Battle of Jena–Auerstedt

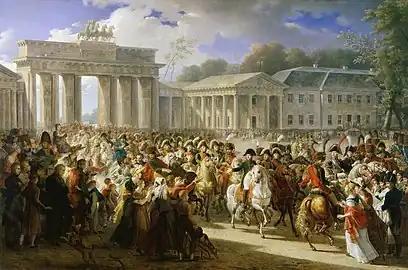
"Entry of Napoleon into Berlin" by Charles Meynier. French troops entering Berlin following the battle.

On the Prussian side, Brunswick was mortally wounded at Auerstedt, and over the next few days, the remaining forces were unable to mount any serious resistance to Murat's ruthless cavalry pursuit. In the Capitulation of Erfurt on 16 October, a large body of Prussian troops became prisoners with hardly a shot being fired. Bernadotte crushed Eugene Frederick Henry, Duke of Württemberg's Prussian Reserve Army on the 17th in the Battle of Halle, partially redeeming himself in Napoleon's eyes. In recognition of his glorious victory at Auerstadt, Napoleon gave Davout the honor of entering Berlin first. Davout led his exhausted III Corps into Berlin in triumph on 25 October. Hohenlohe's force surrendered on 28 October after the Battle of Prenzlau, followed soon after by the Capitulation of Pasewalk. The French ran down and captured several small Prussian columns at Boldekow on 30 October, Anklam on 1 November, Wolgast on 3 November, and Wismar on 5 November.